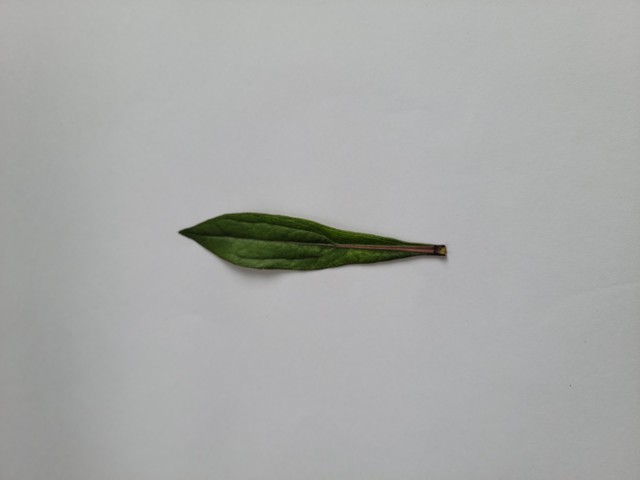
Plant: ayapan